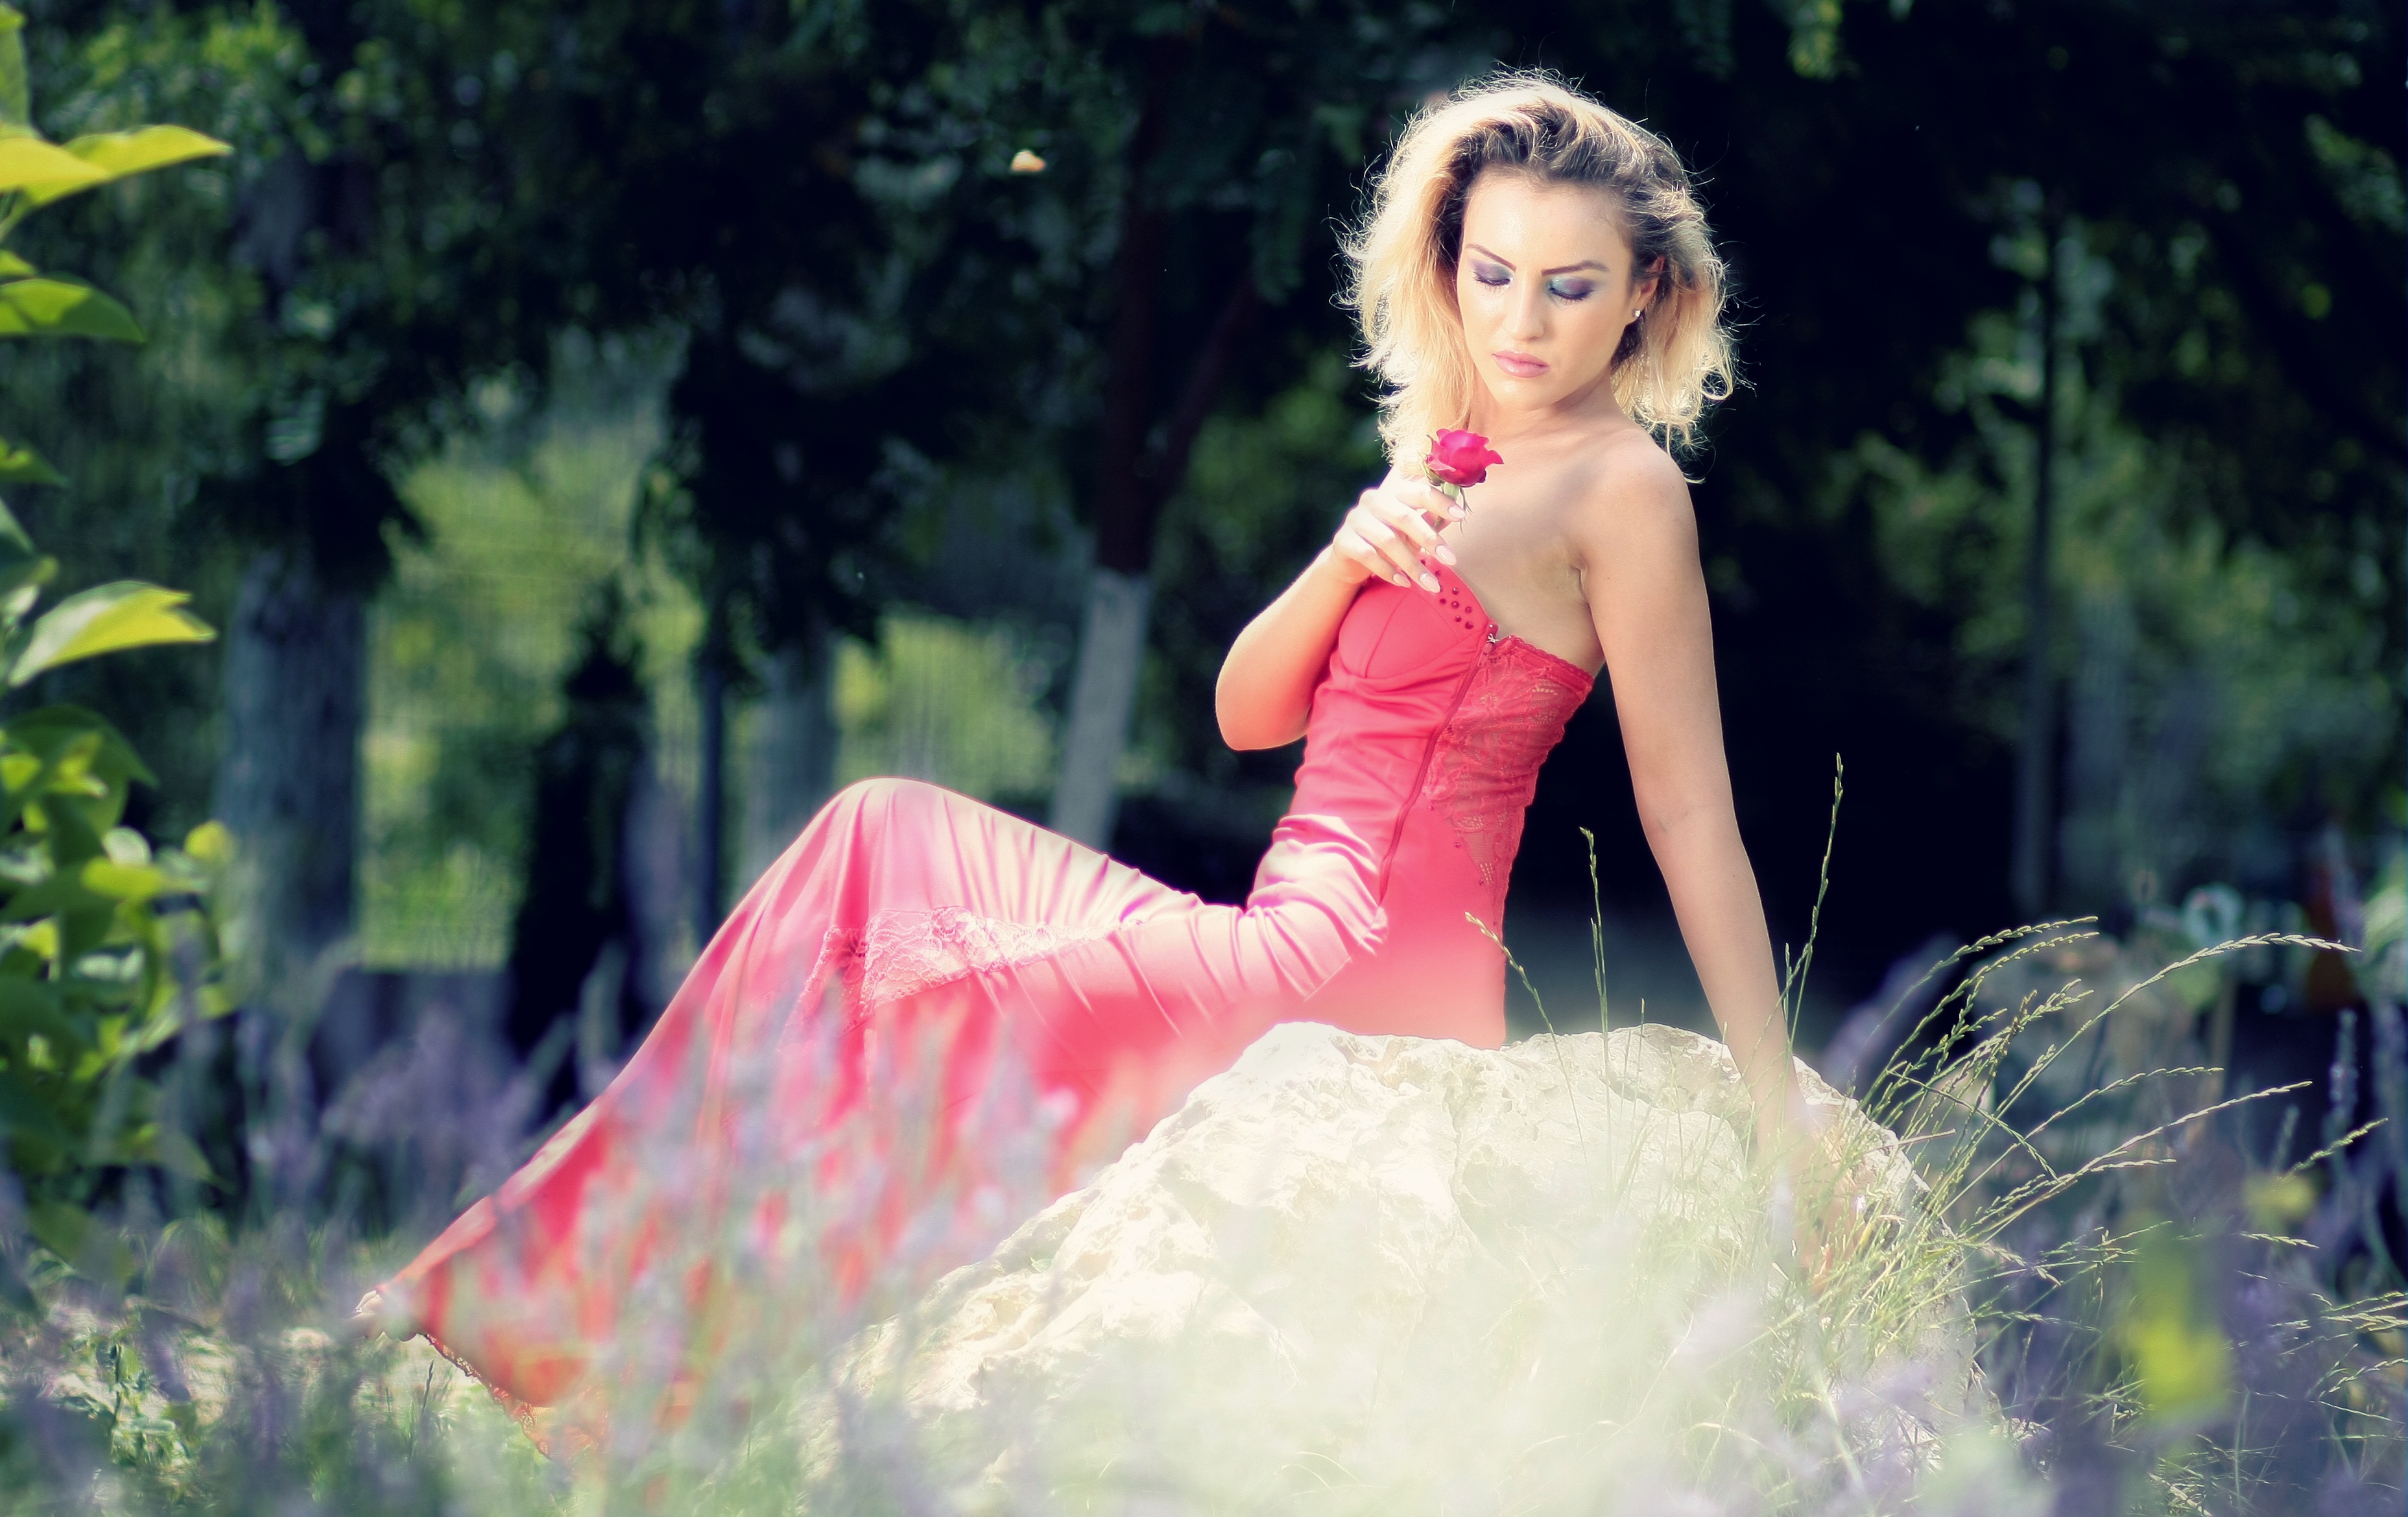
person, girl, woman, photography, flower, portrait, model, spring, red, fashion, clothing, lady, pink, wedding dress, bride, blonde, dress, photograph, beauty, seductive, gown, sensual, photo shoot, portrait photography, bridal clothing